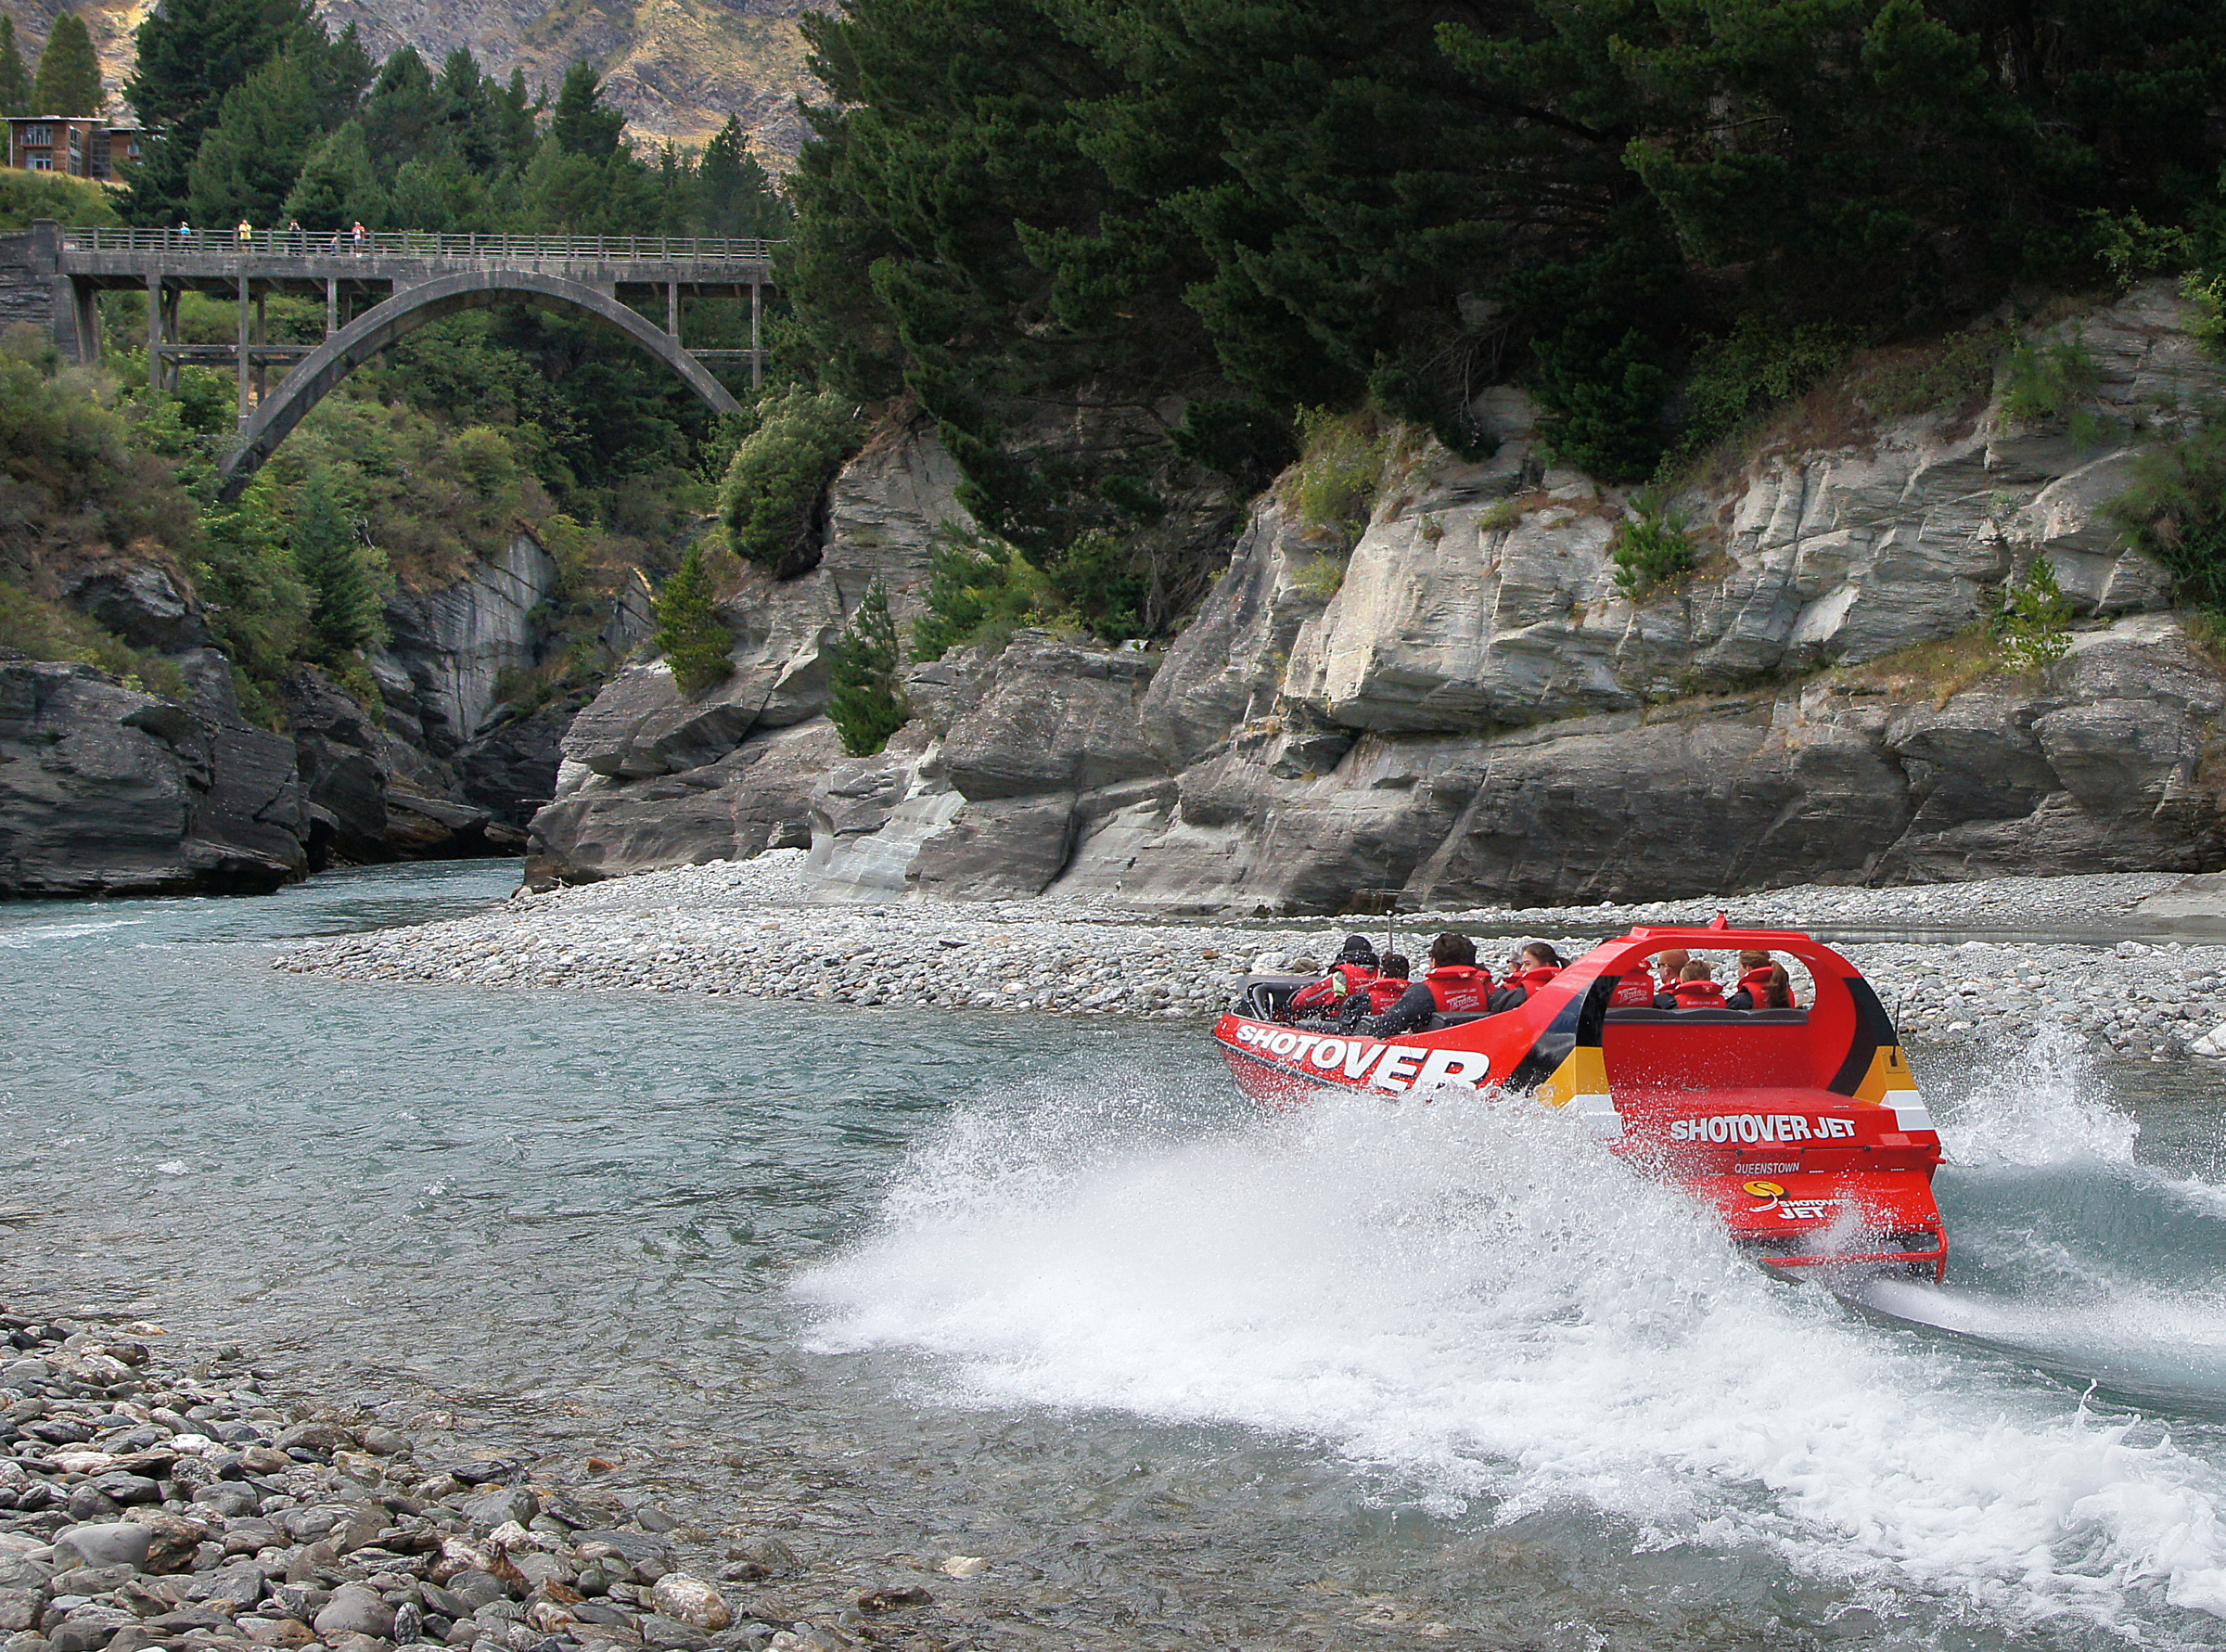
boat, river, recreation, red, vehicle, splash, rapid, extreme sport, publicdomain, sports, boating, newzealand, otago, queenstown, shotoverriver, thrillingride, hamiltonjetboat, edithcavelbridge, sightseeingqueenstown, water sport, rafting, outdoor recreation, geological phenomenon